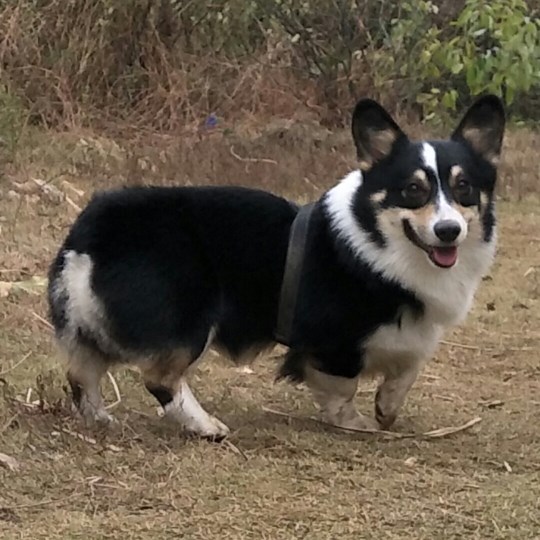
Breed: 2909-n000116-Cardigan